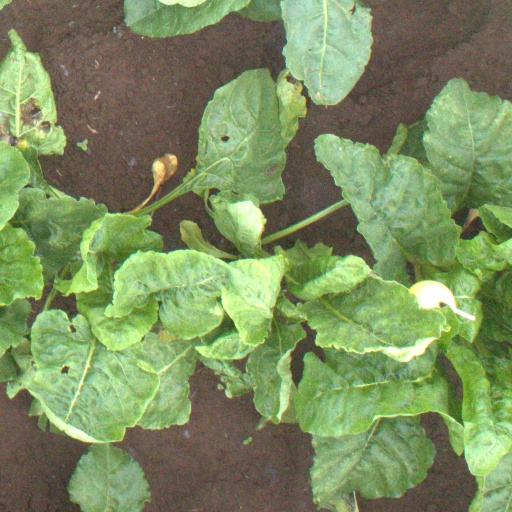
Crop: sugar beet